Praise the Lord (film)

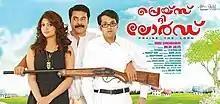
Theatrical release poster

Praise the Lord is a 2014 Malayalam film directed by Shibu Gangadharan and starring Mammootty, Akanksha Puri and Mukesh . The film has been adapted from Zacharia's eponymous novelette, T. P. Devarajan has written the screenplay. The film was produced by Milan Jaleel under the banner of Galaxy Films. It released on 20 March 2014.